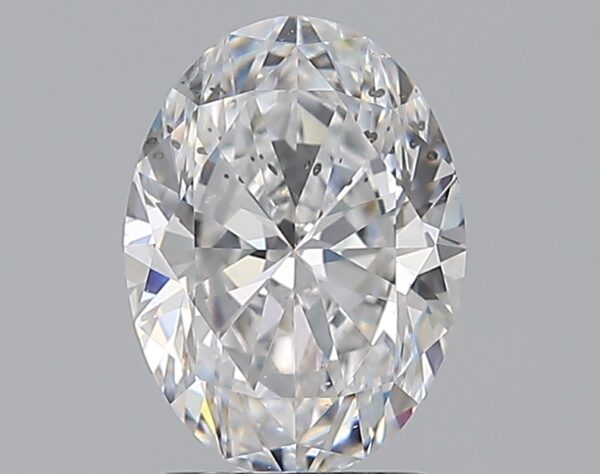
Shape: oval
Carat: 1.79
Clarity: SI2
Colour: D
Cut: EX
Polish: EX
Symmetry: EX
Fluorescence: N
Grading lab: GIA
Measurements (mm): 9.2 x 6.77 x 4.26